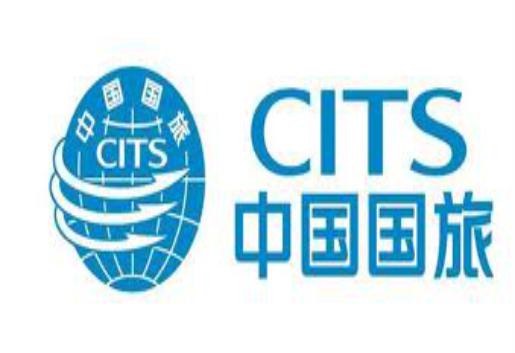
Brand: guolv
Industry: Others